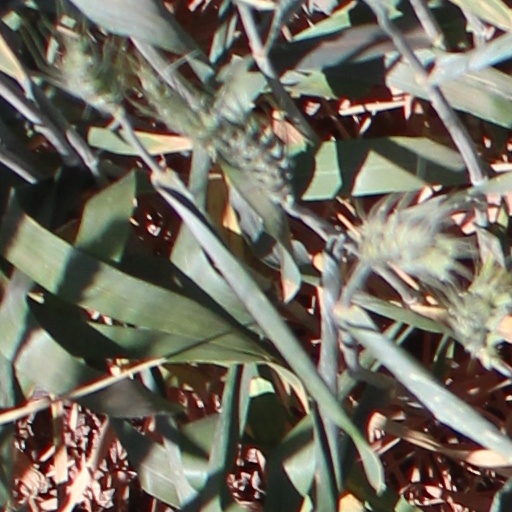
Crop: wheat